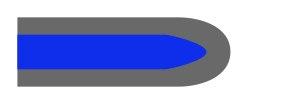
Ce lexique des armes à feu recense les termes et expressions techniques propres aux armes à feu. Il aborde également des notions historique ainsi que les évolutions liées aux progrès techniques.